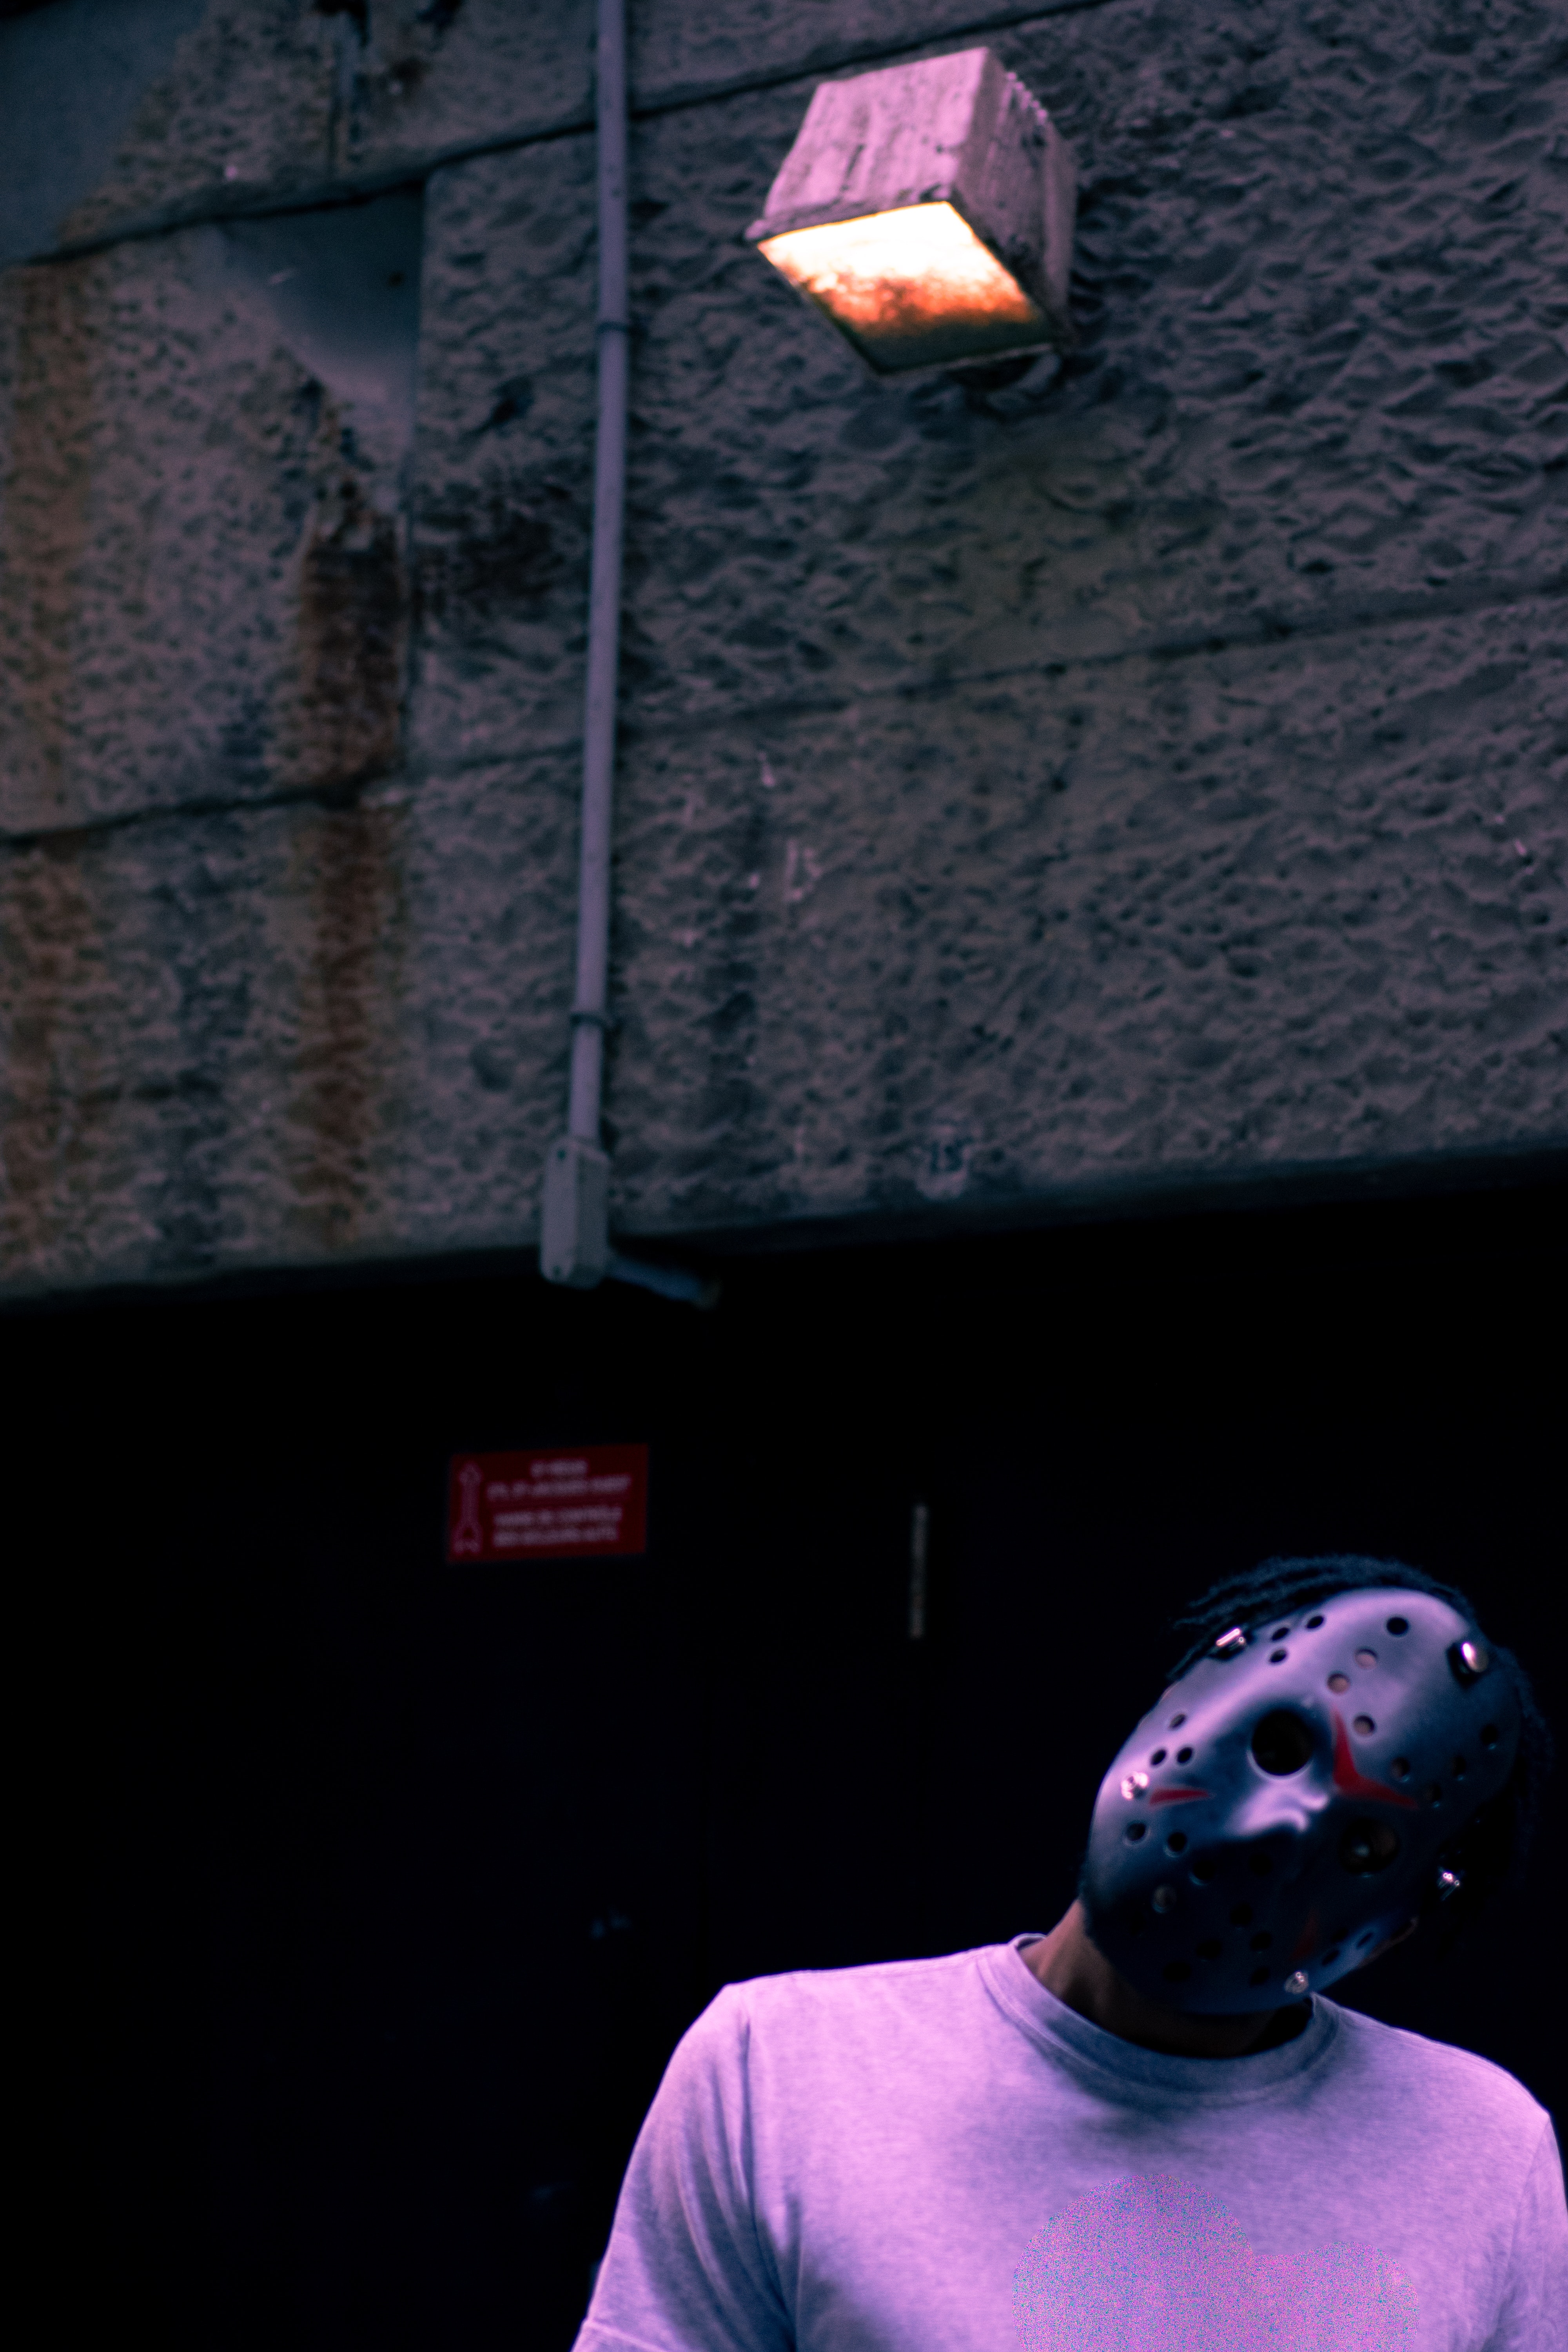
purple, darkness, light, lighting, night, water, sky, midnight, space, fun